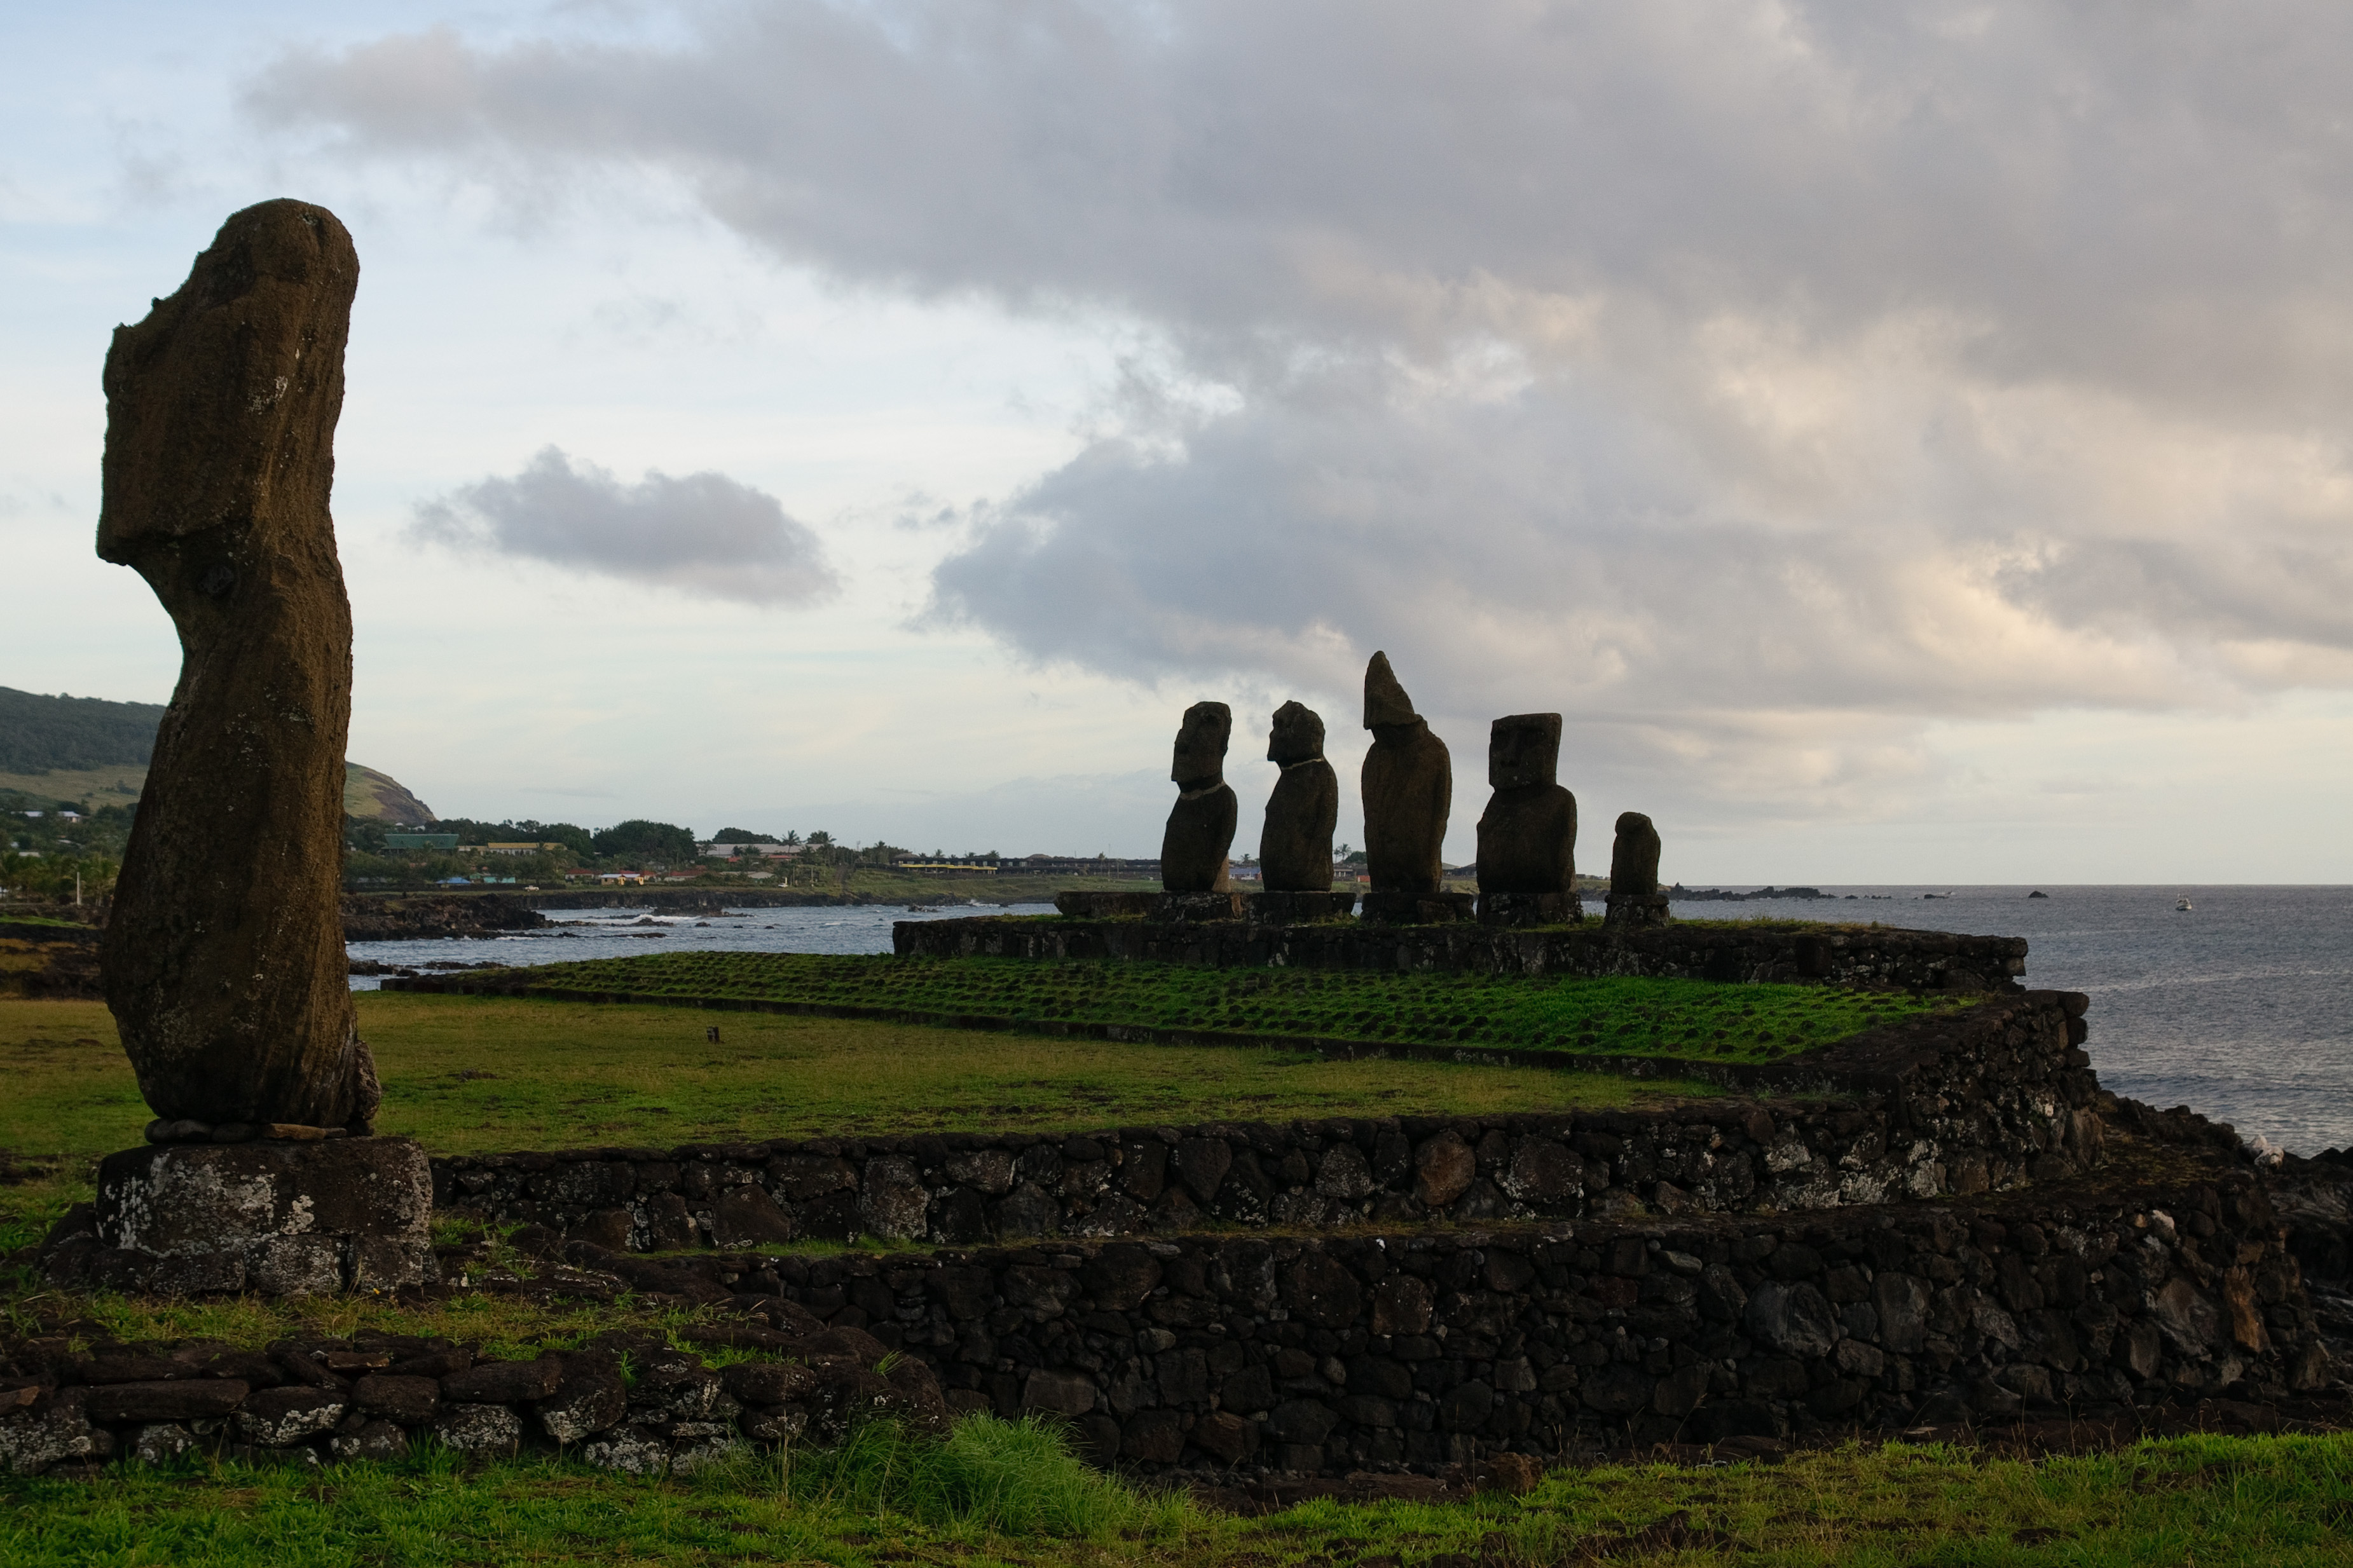
landscape, sea, coast, rock, hill, monument, statue, landmark, nikon, tourism, chile, ruins, monolith, d300, easterisland, rapanui, isoladipasqua, ancient history